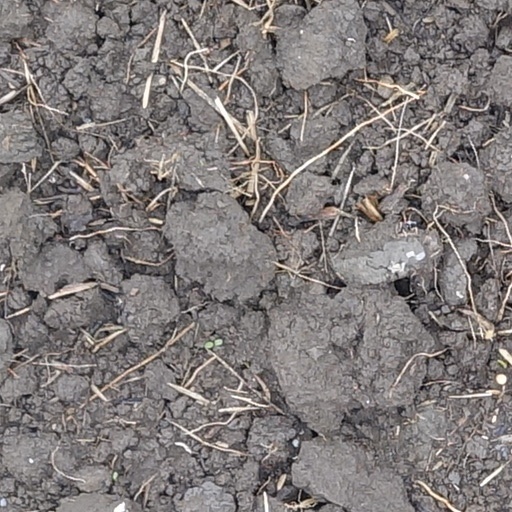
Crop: wheat